Raised fist

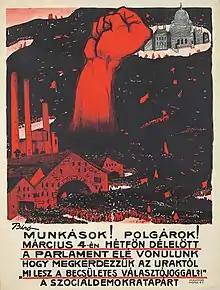
This 1912 poster by Mihály Bíró uses the fist as a symbol of the collective power of the massed workers from whom it rises.

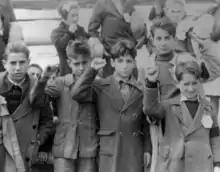
Children preparing for evacuation during the Spanish Civil War (1930s), some giving the Republican salute. The Republicans showed a raised right fist whereas the Nationalists gave the Roman salute.

The origin of the raised fist as either a symbol or gesture is unclear. Its use in trade unionism, anarchism, and the labor movement had begun by the 1910s. William "Big Bill" Haywood, a founding member of the Industrial Workers of the World, used the metaphor of a fist as something greater than the sum of its parts during a speech at the 1913 Paterson silk strike. Journalist and socialist activist John Reed described hearing a similar description from a participant in the strike. A large raised fist rising from a crowd of striking workers was used to promote a mass strike in Budapest in 1912. In the United States, clenched fist was described by the magazine Mother Earth as "symbolical of the social revolution" in 1914.